Tamara Gudima

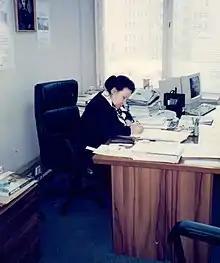

In 1959 she graduated from the Arkhangelsk State Pedagogical Institute and received the specialty of a teacher of the Russian language, literature and history. In 1972 she graduated from the Academy of Social Sciences under the Central Committee of the CPSU with a degree in Marxist-Leninist philosophy, after which she worked at the Arkhangelsk Forestry Institute until 1989. From 1989 to 1991 she served as secretary of the Arkhangelsk Regional Committee of the CPSU. A member of the Communist Party of the Russian Federation, she served in the State Duma from 1993 to 2000. Member of the Duma committee for culture.